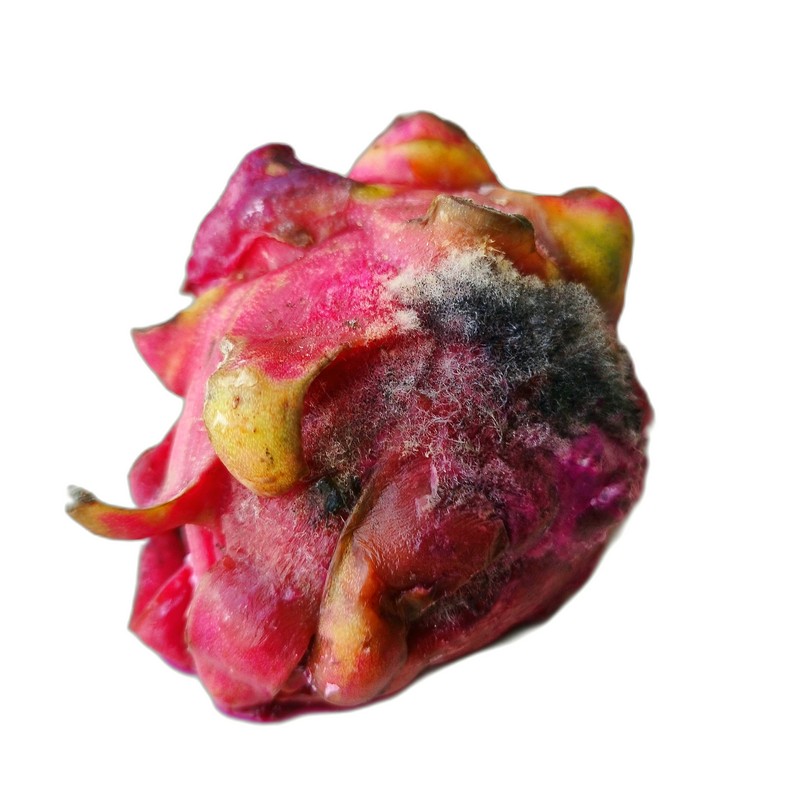
Label: Defect Dragon Fruit